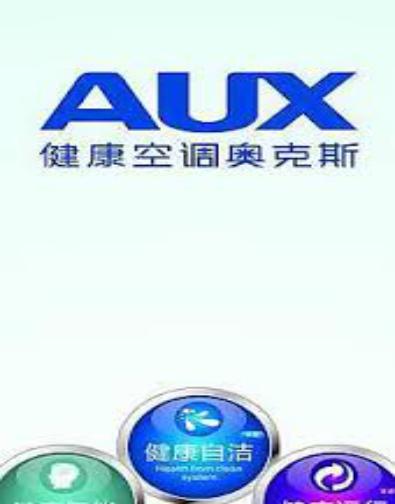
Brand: auxx-1
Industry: Electronic